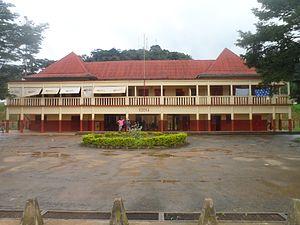
Gare d'Éséka (Cameroun).
La gare d'Éséka est une gare ferroviaire camerounaise de la ligne Douala-Yaoundé. Elle est située dans la ville d'Éséka.